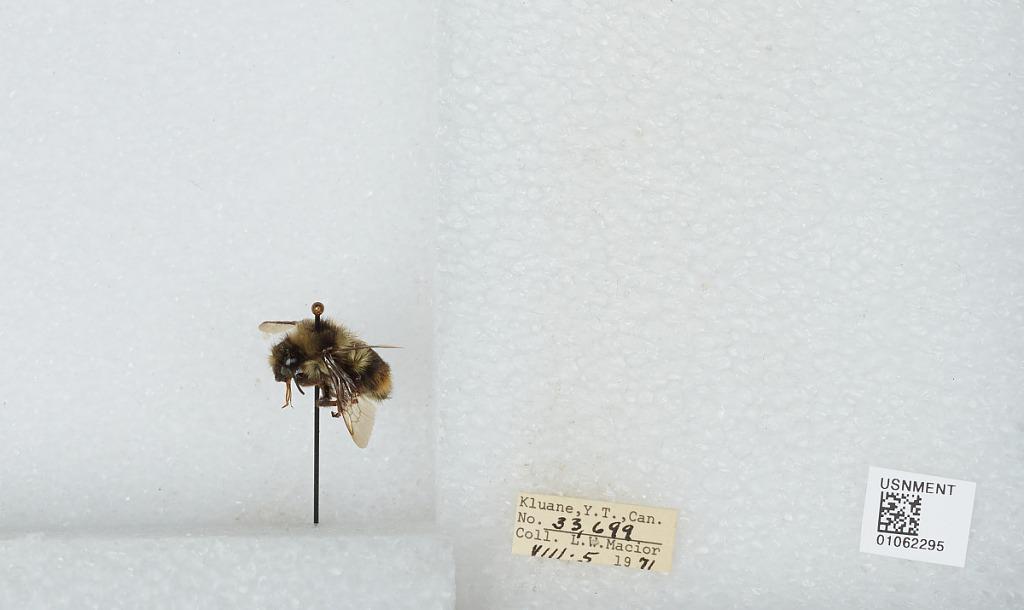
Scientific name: Bombus bifarius nearcticus
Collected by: L. Macior
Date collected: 1971-8-5
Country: Canada
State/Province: Yukon Territory
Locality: Kluane
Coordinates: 60.75, -139.5